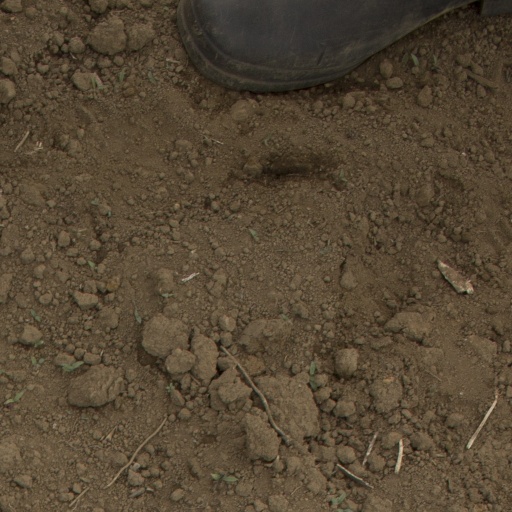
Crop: Jerusalem artichoke